Glued to the Box

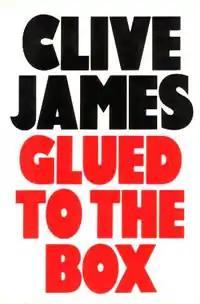
First edition (publ. Jonathan Cape)

Glued to the Box (TV Criticism from the "Observer" 1979–1982), is a 1983 book featuring the third and final collection of television criticism that Clive James wrote for "The Observer".